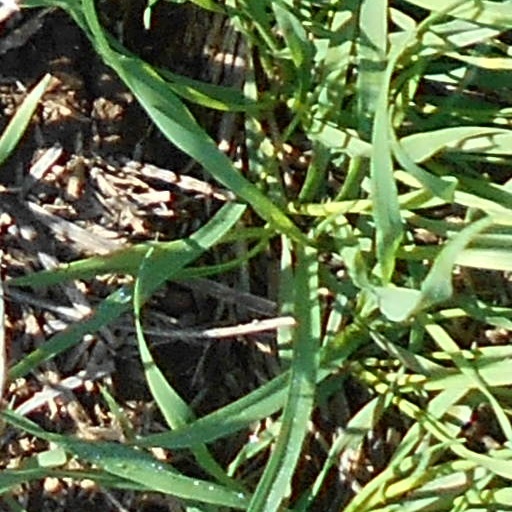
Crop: wheat